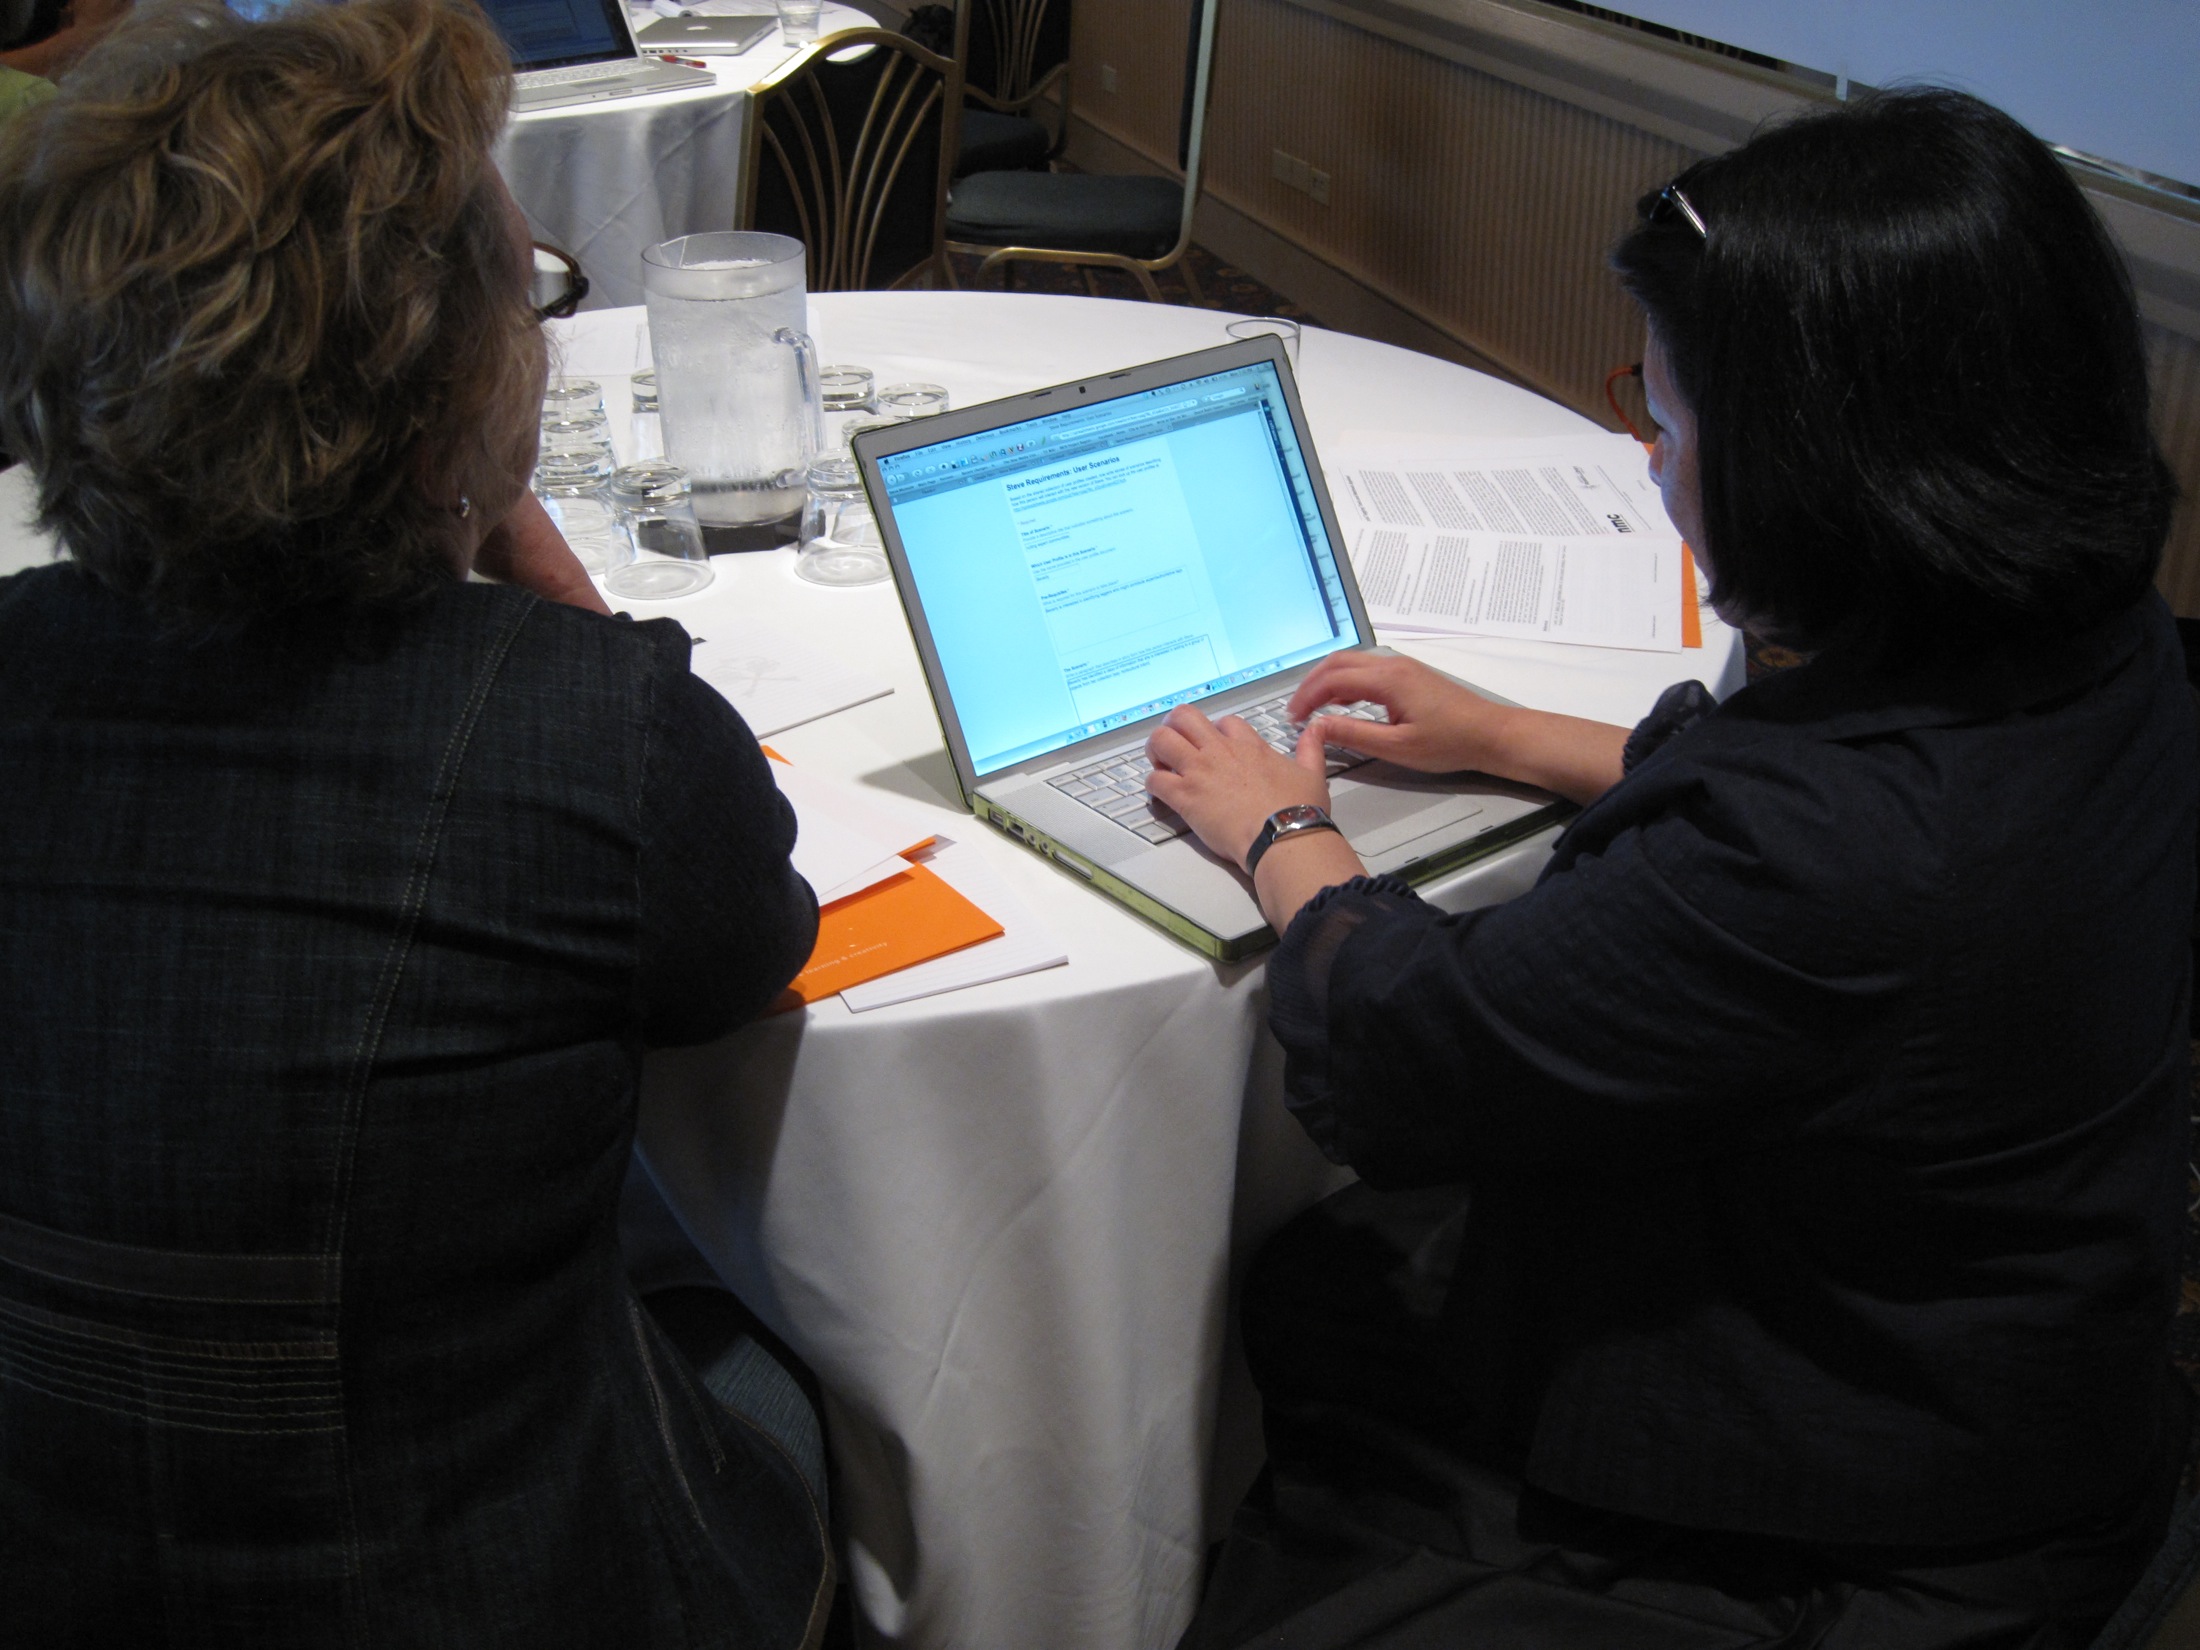
conversation, sanfrancisco, steveinaction